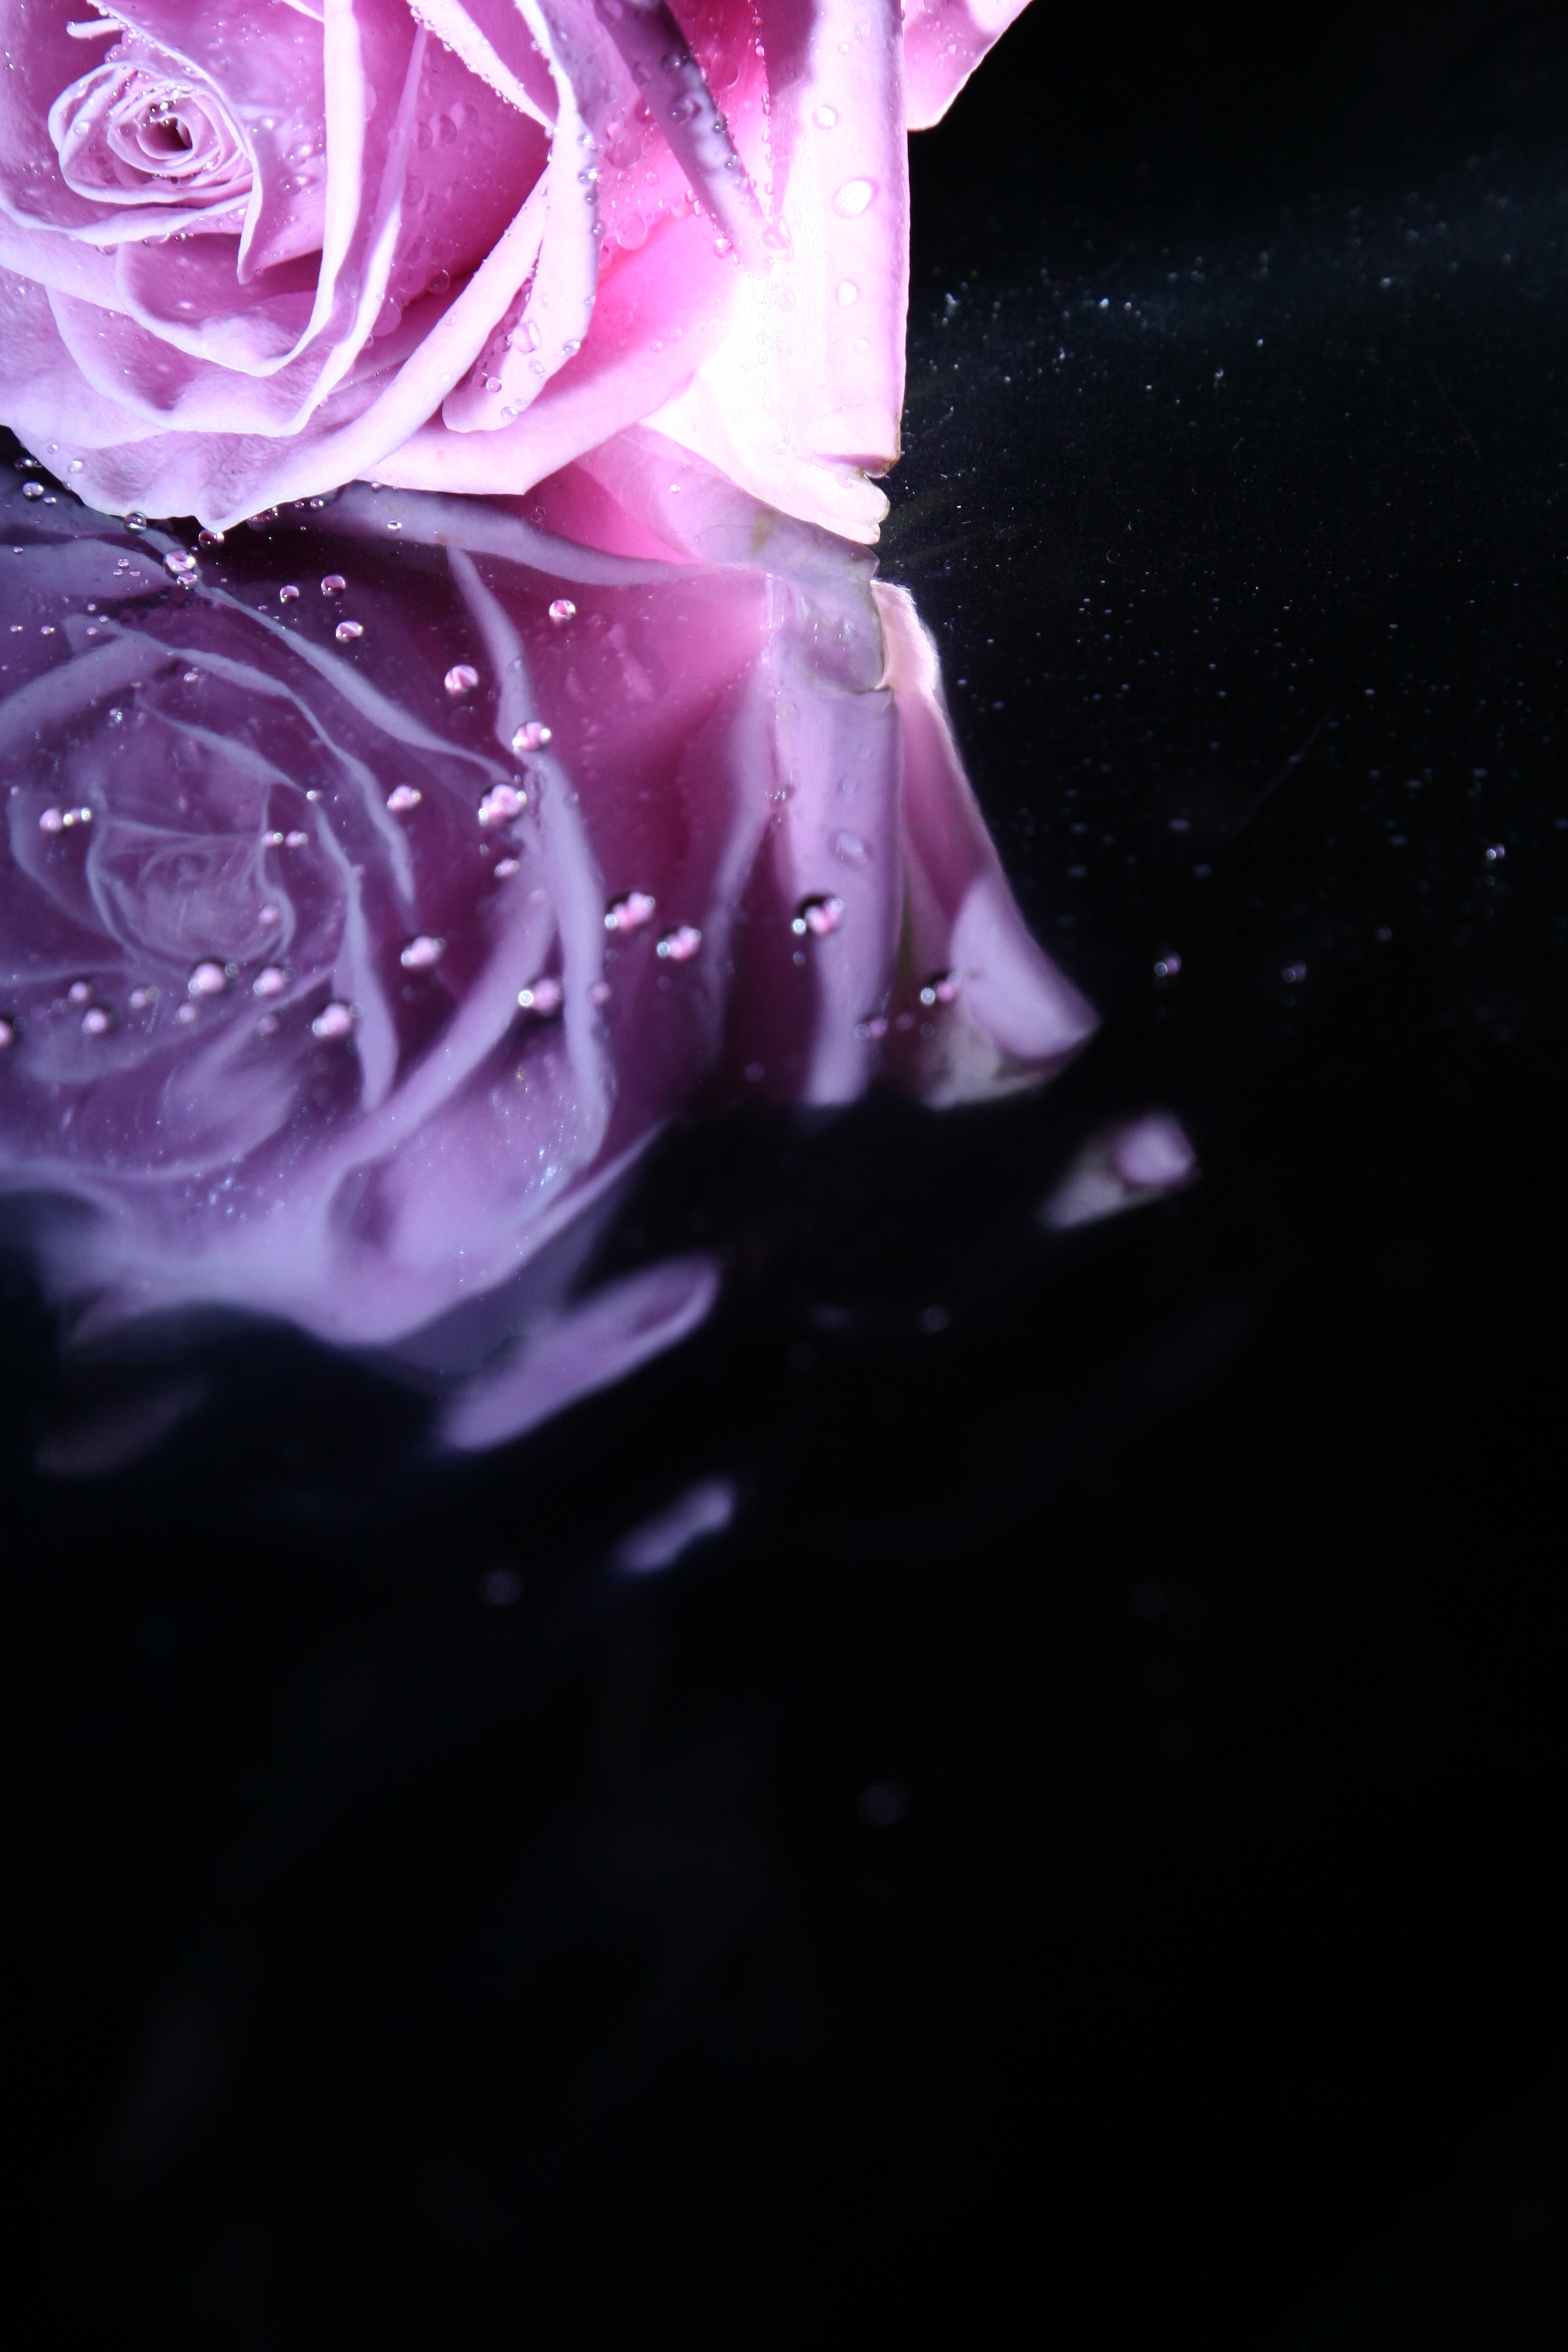
light, plant, photography, flower, petal, rose, darkness, pink, flowers, pink rose, macro photography, flowering plant